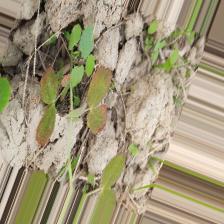
Label: Lentil Rust